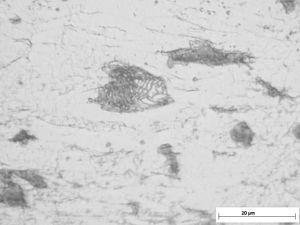
La perlite est un composant biphasé présent dans l'acier et la fonte. Elle est de composition eutectoïde et sa température de transformation est de 727 °C. C'est un agrégat formé de 88,9 m.% de ferrite et 11,1 m.% de cémentite. Sa composition est de 0,77 m.% de carbone pour un système Fe-C. Celle-ci varie en fonction de la présence d'éléments d'addition dans l'acier.